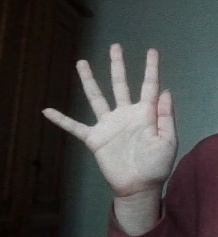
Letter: sheen